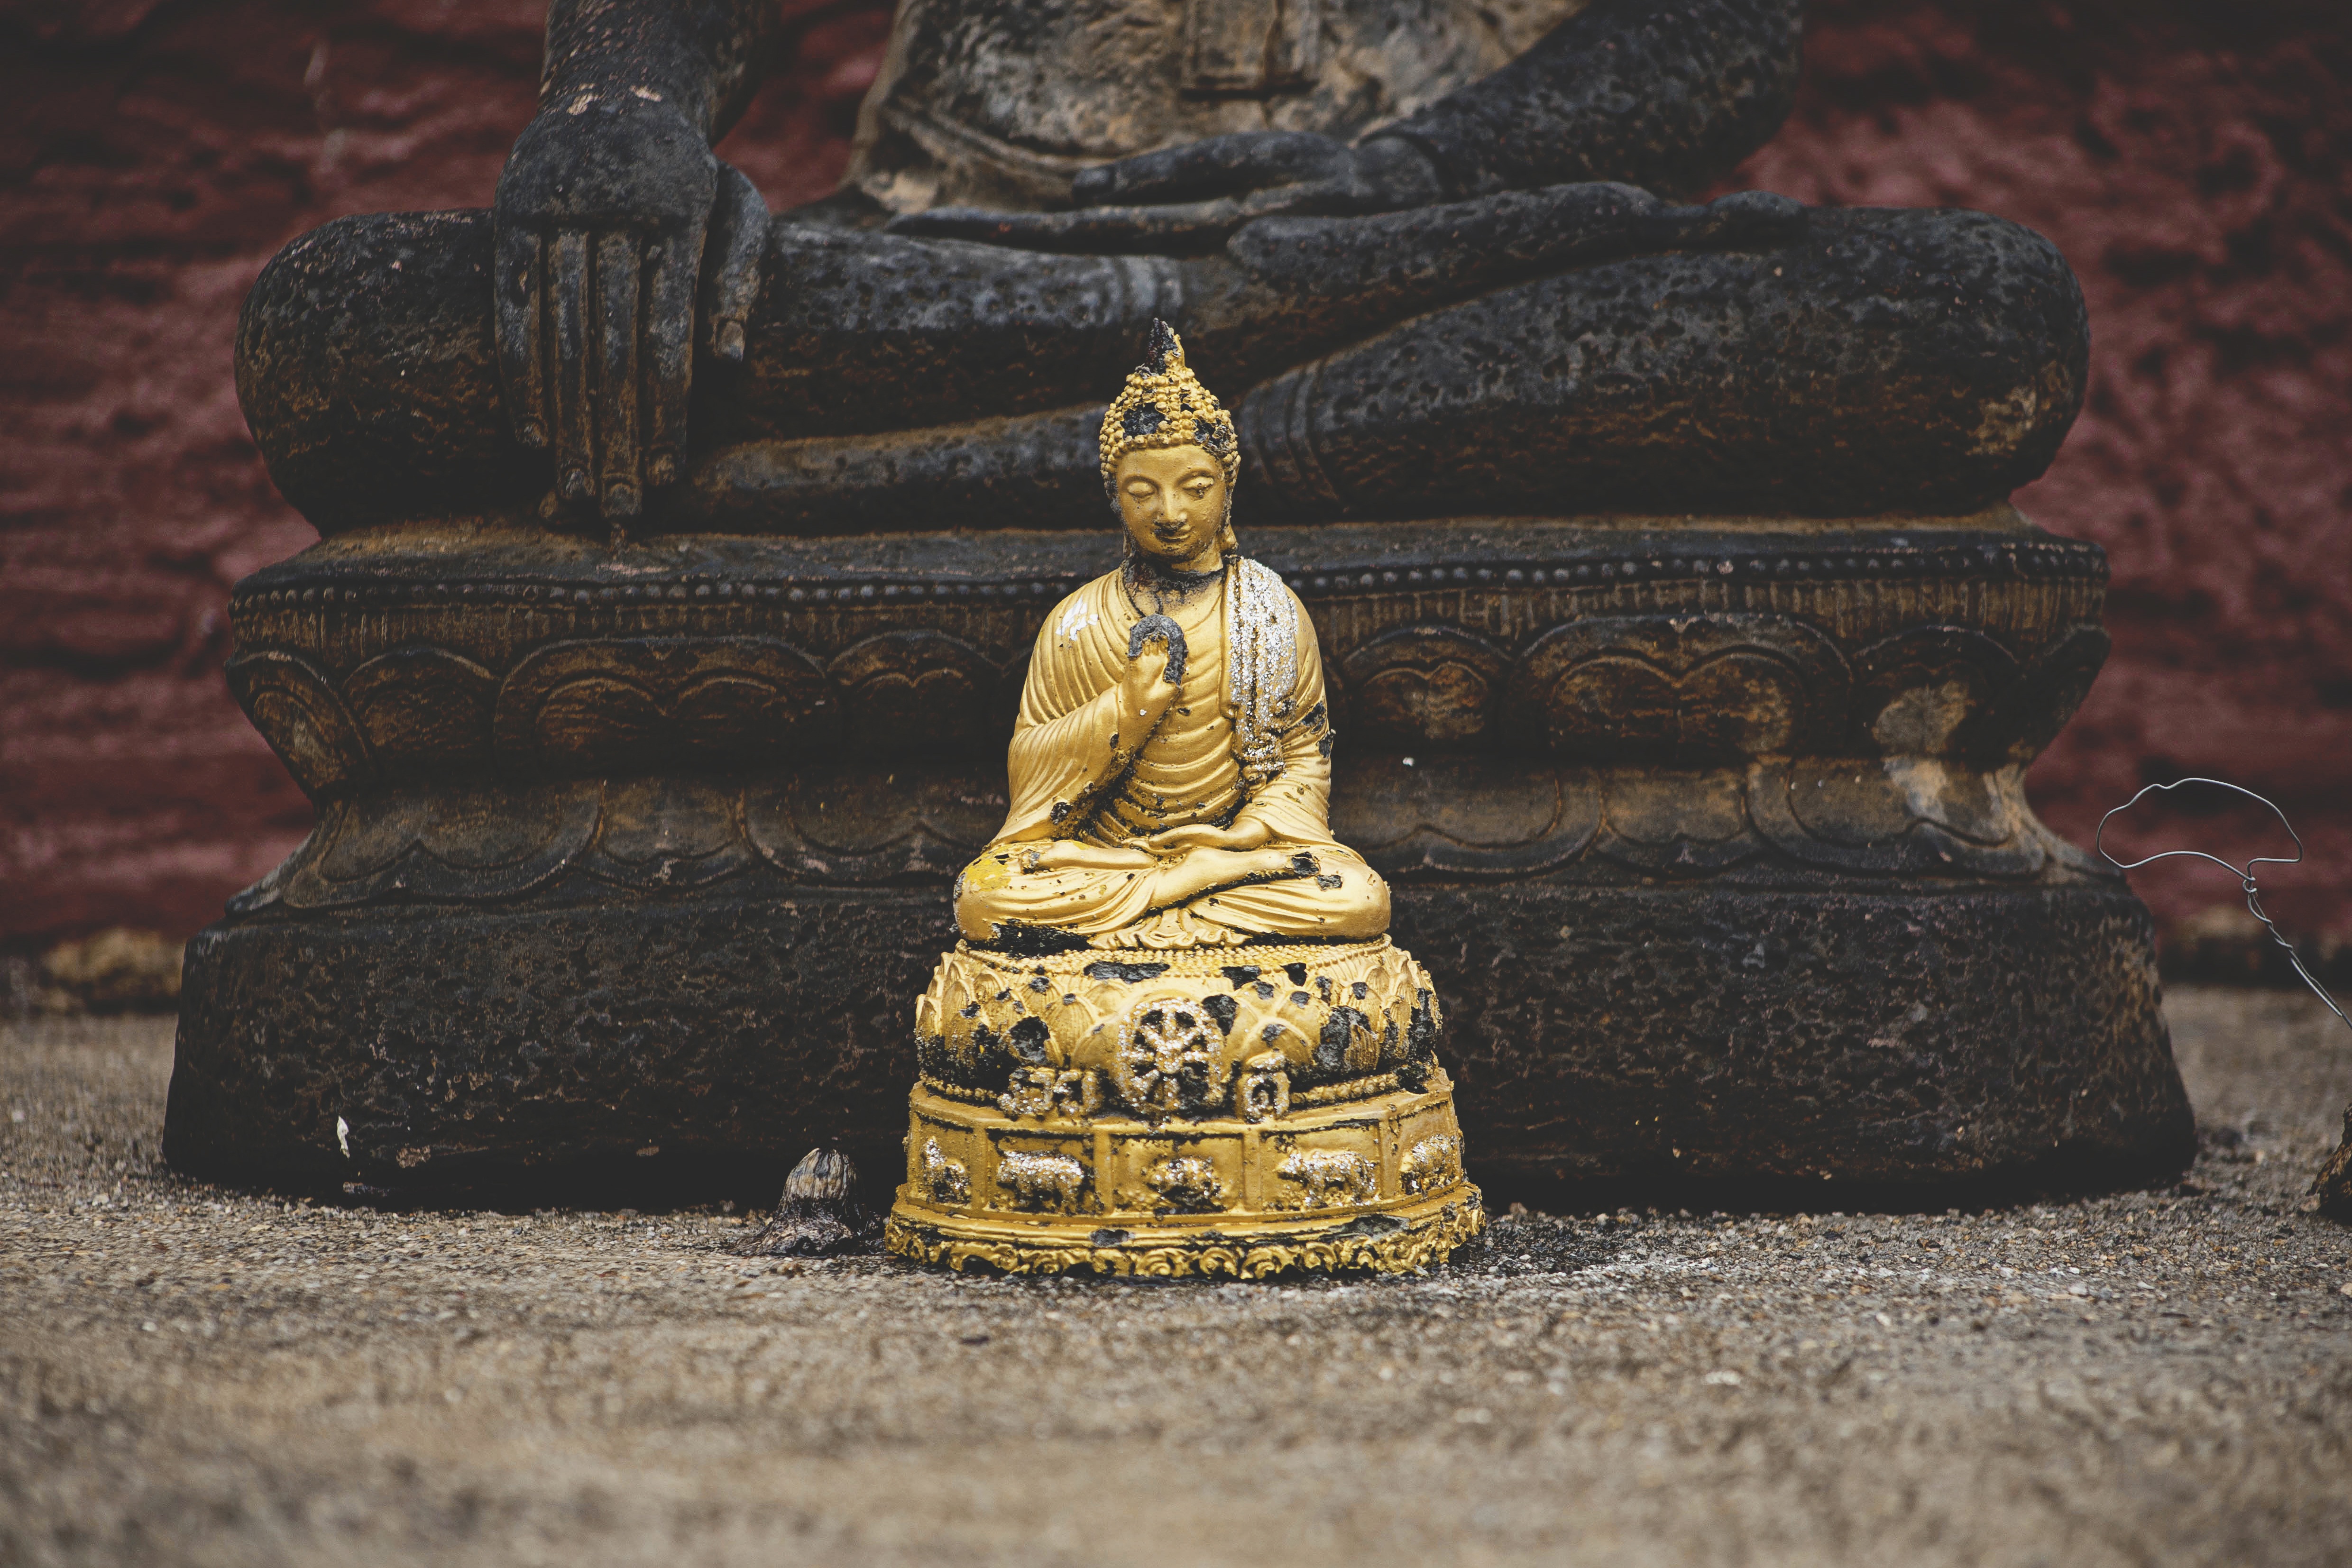
old, stone, monument, statue, religion, ancient, sculpture, art, gold, temple, ornate, figurine, buddha, detail, carving, artifact, spirituality, craftsmanship, idol, gautama buddha, ancient history, human positions